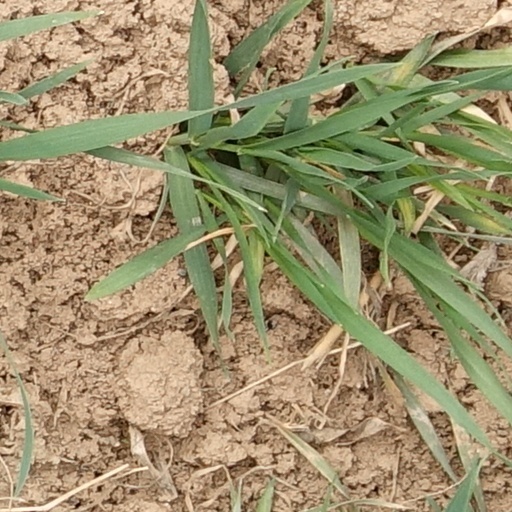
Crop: wheat